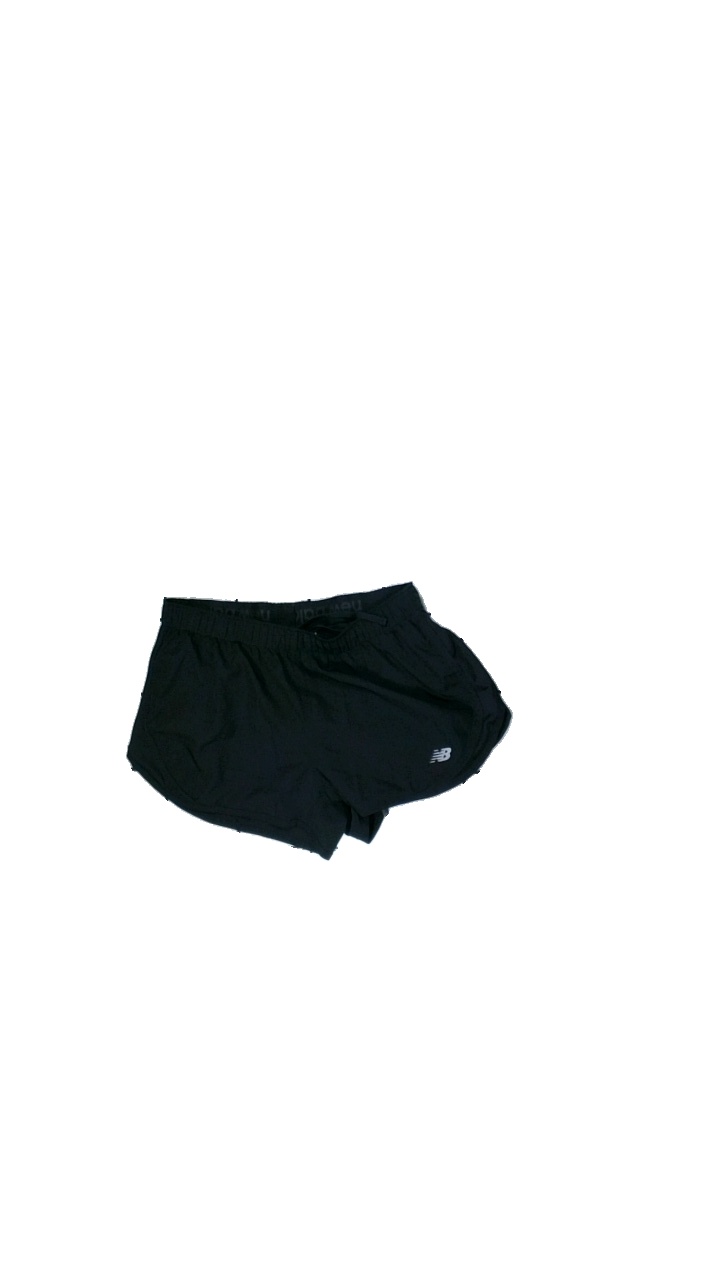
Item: Shorts (Ladies)
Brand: New Balance
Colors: Black
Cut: Regular
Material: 100% Poly
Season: All
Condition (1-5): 5
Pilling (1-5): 5
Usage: Reuse
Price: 50-100